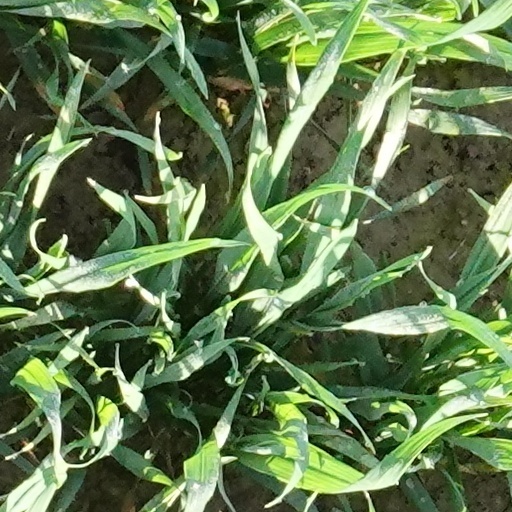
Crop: wheat